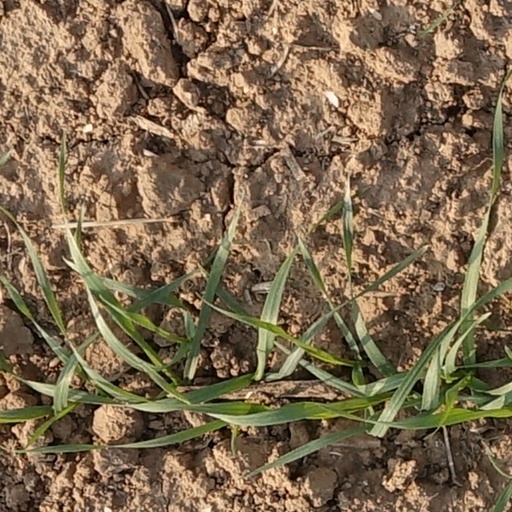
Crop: wheat